Carrie Graf

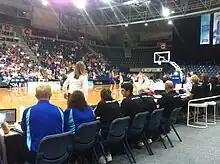
Graff, in white, walks in front of the scoring table during a Capitals game

In 2007 and 2008, Graf was named the WNBL Coach of the Year. As of 2010, she holds the most records in the WNBL for coaching wins, with over 200.